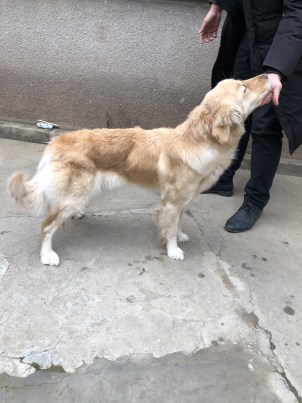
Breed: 5355-n000126-golden_retriever